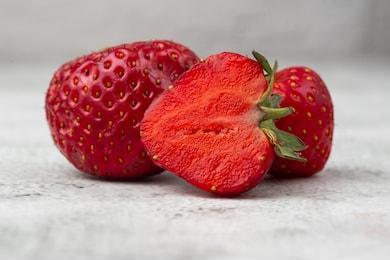
Label: Strawberry